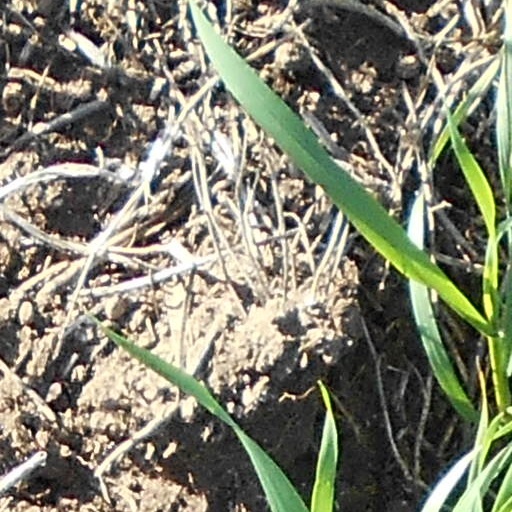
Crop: wheat